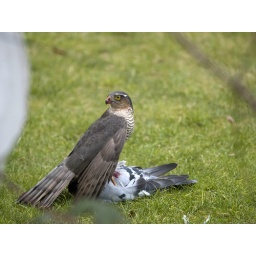
Die Taube in Nachbars Garten war zu langsam / The pigeon in next door neighbours garden just was too slow